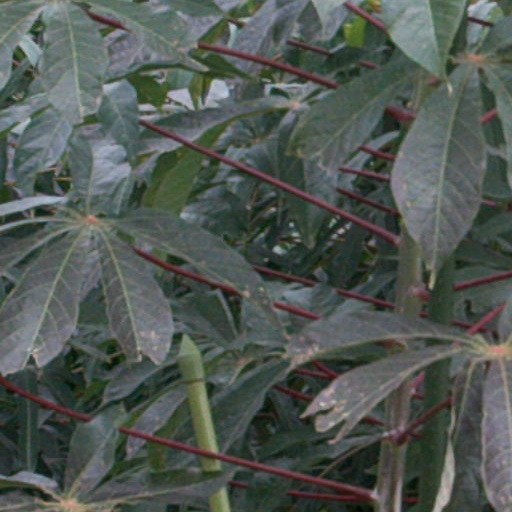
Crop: cassava